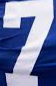
Number: 7